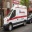
Label: ambulance